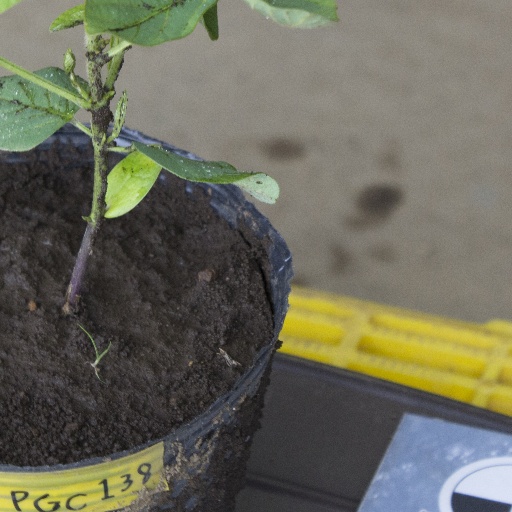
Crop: soybean